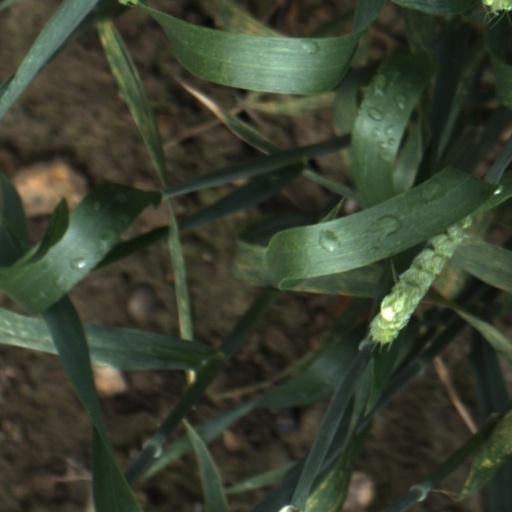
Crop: wheat